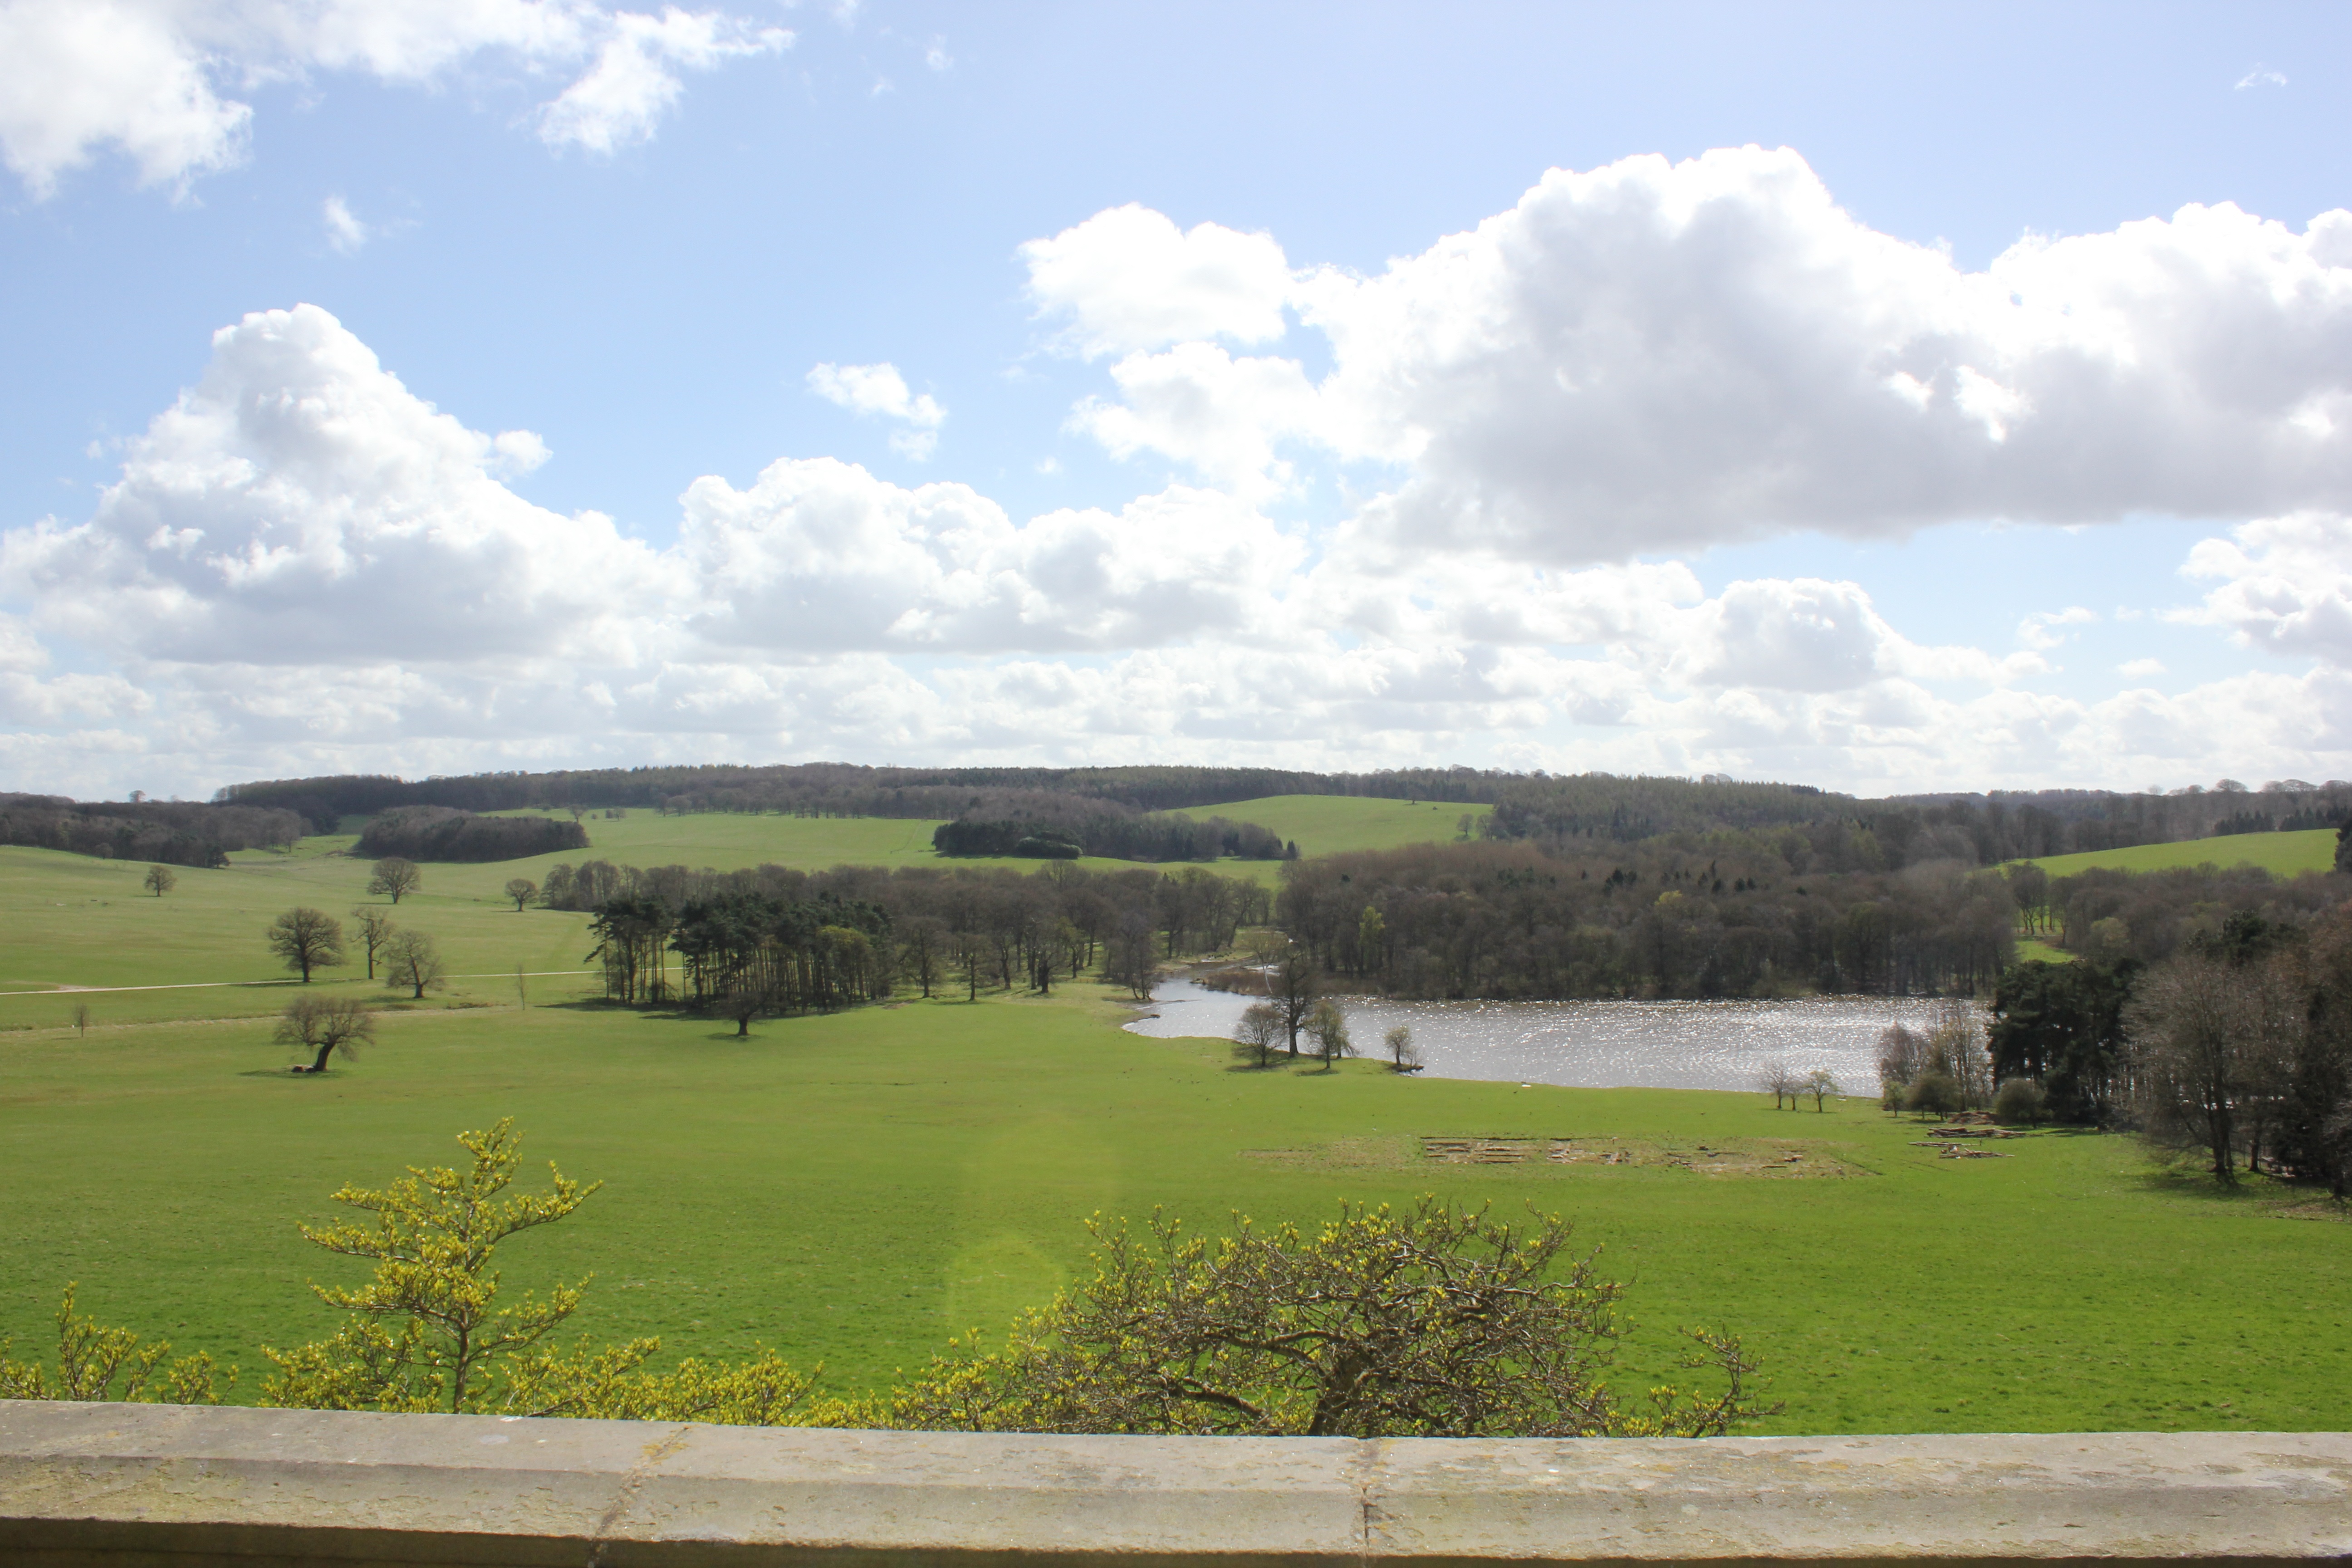
landscape, tree, grass, field, farm, meadow, hill, lake, valley, pasture, reservoir, agriculture, plain, uk, england, yorkshire, rural area, paddy field, plein air, harewood house